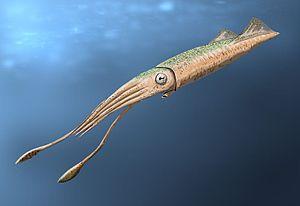
Tusoteuthis est un genre éteint de mollusques céphalopodes géants ayant vécu au cours du Crétacé supérieur.
Les calmars, aussi appelés calamars, ou teuthides constituent un groupe morphologique, apparu au début du Jurassique, de céphalopodes décapodes marins regroupant près de 300 espèces. La plupart des espèces n'ont pas de nom vernaculaire spécifique et sont donc désignées en français sous le nom générique de « calmar ». Il en est de même pour le terme encornet, autre nom vernaculaire plus particulièrement utilisé lorsque ces animaux sont considérés en tant que comestibles ou appâts de pêche. L'ordre des Teuthida, qui regroupait tous les calmars, est désormais considéré comme obsolète parce que paraphylétique. Il est maintenant séparé en Myopsida et Oegopsida.